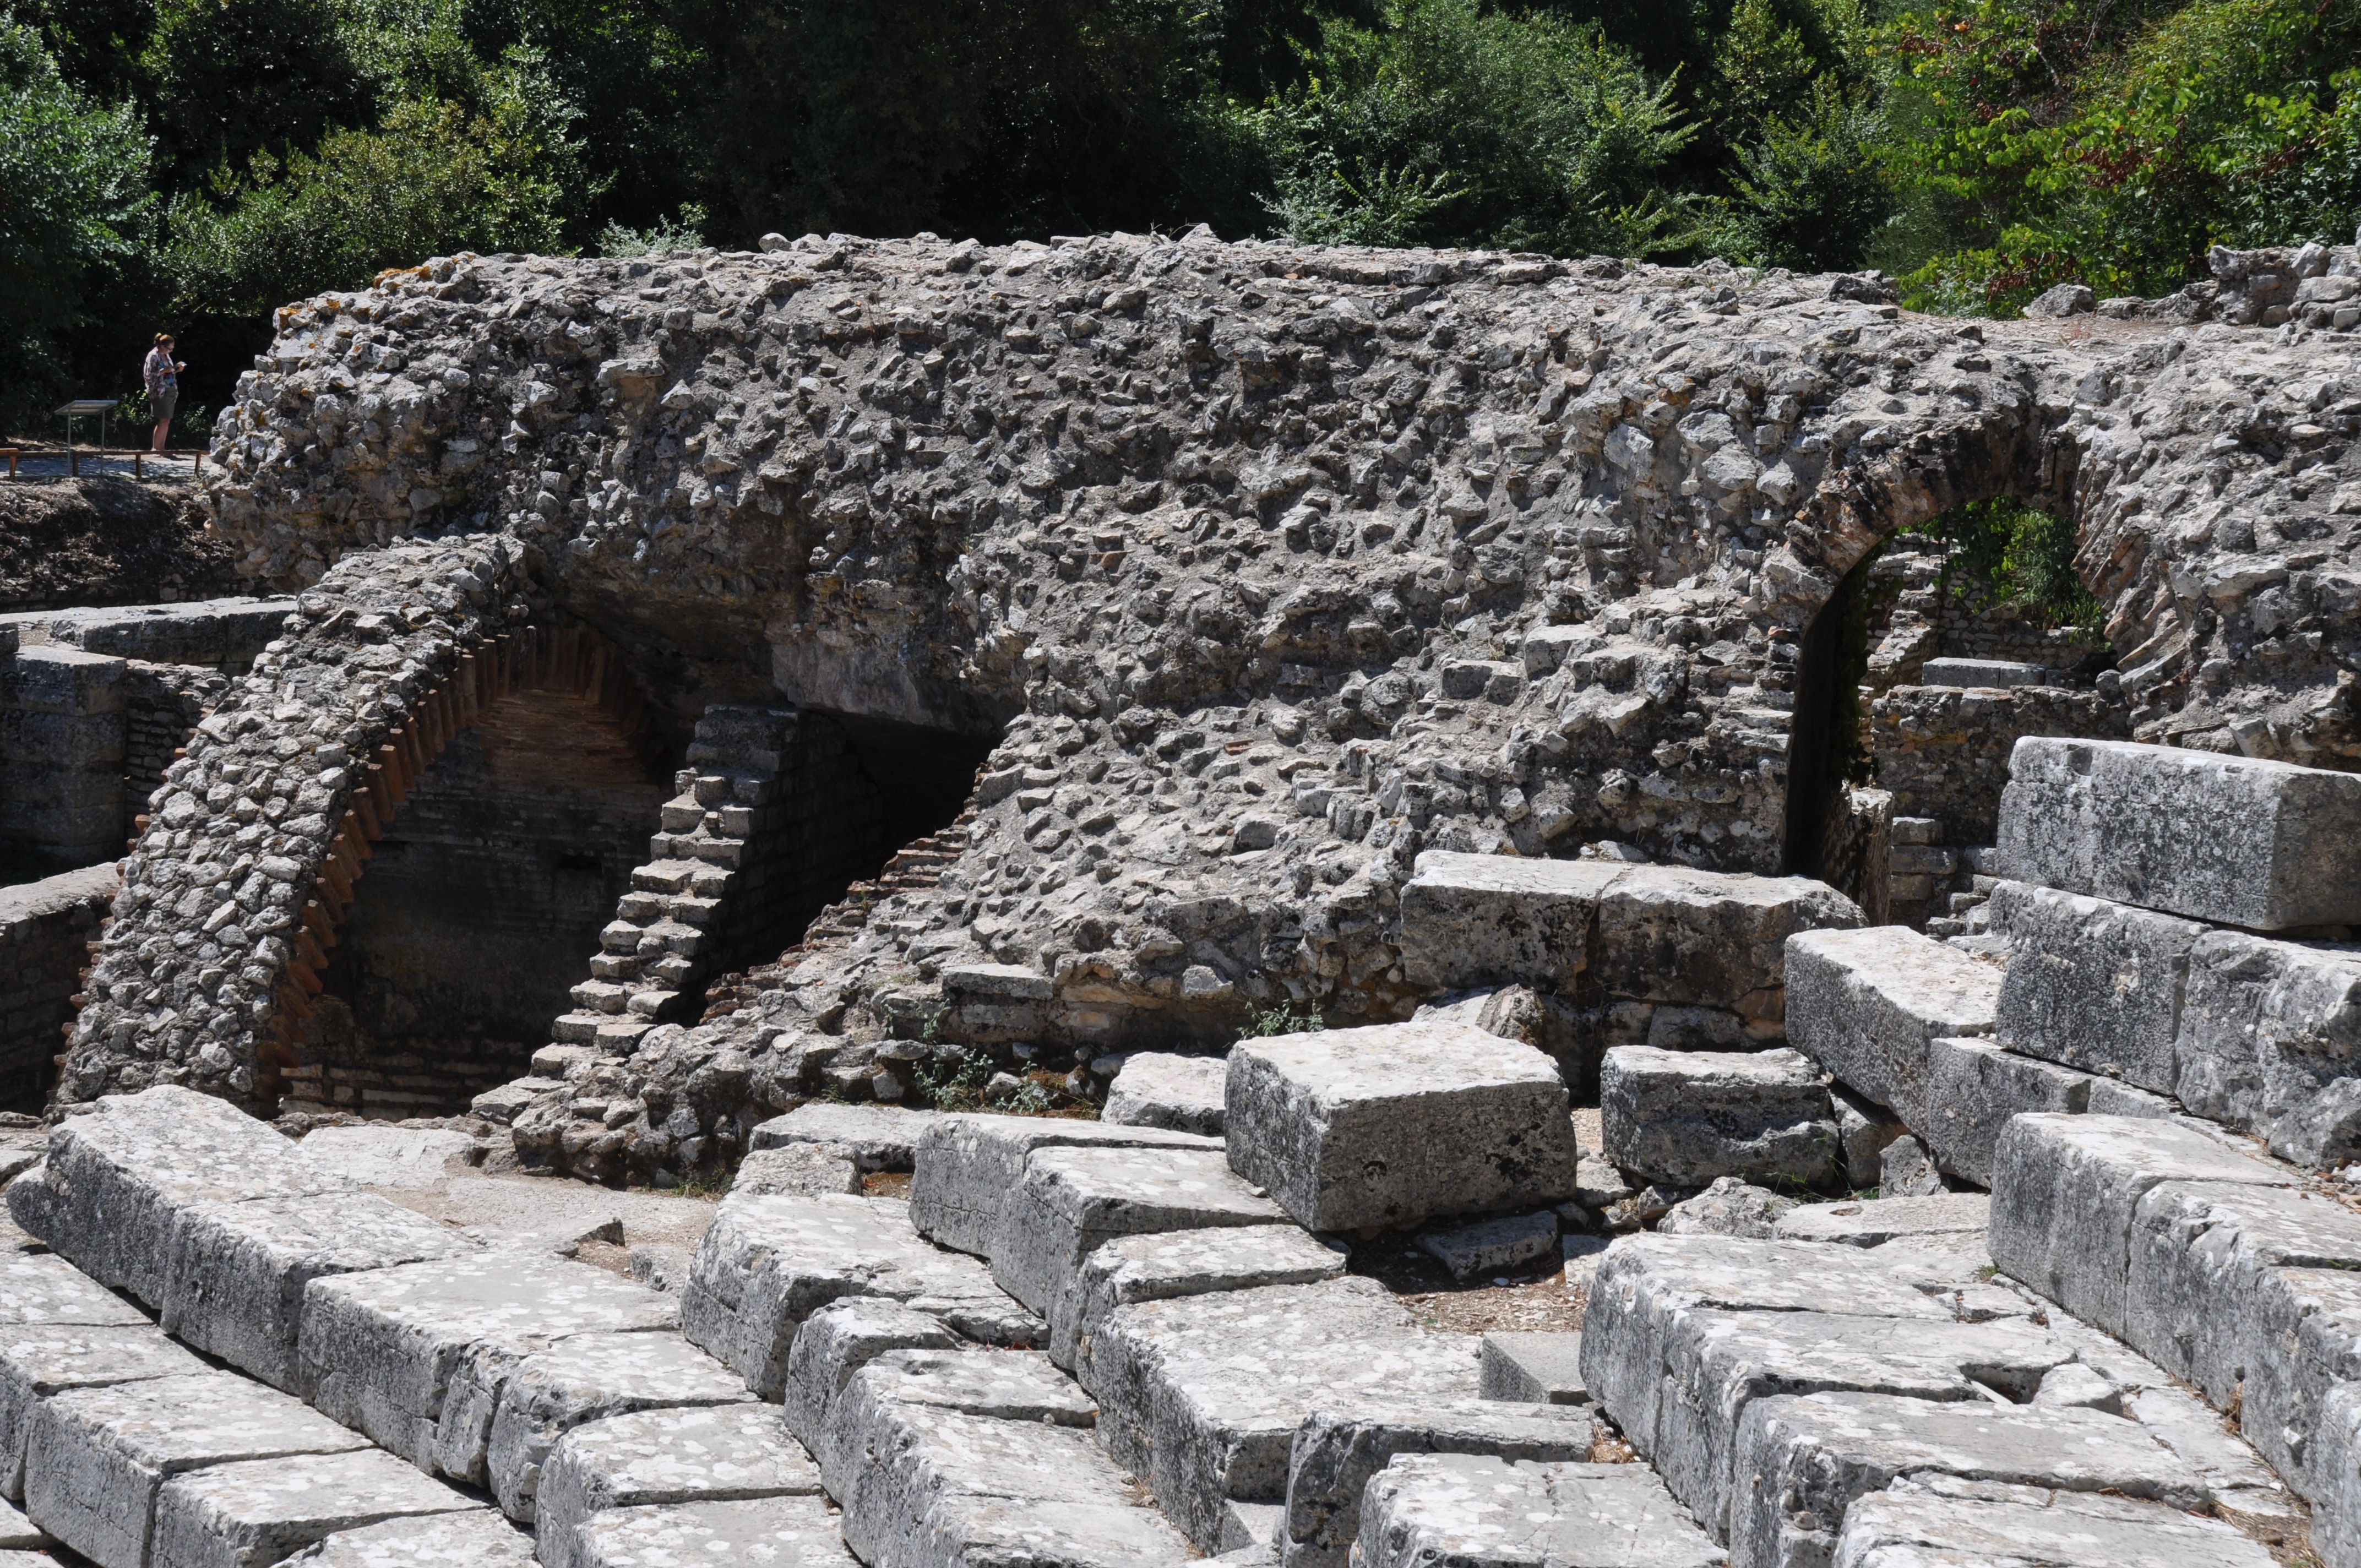
rock, wall, stone wall, fortification, stones, rubble, ruins, boulder, sanctuary, archeology, unesco, albania, archaeological site, ancient history, butrint national park